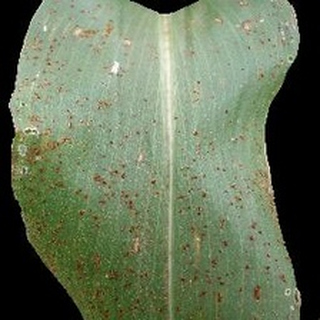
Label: corn_common_rust